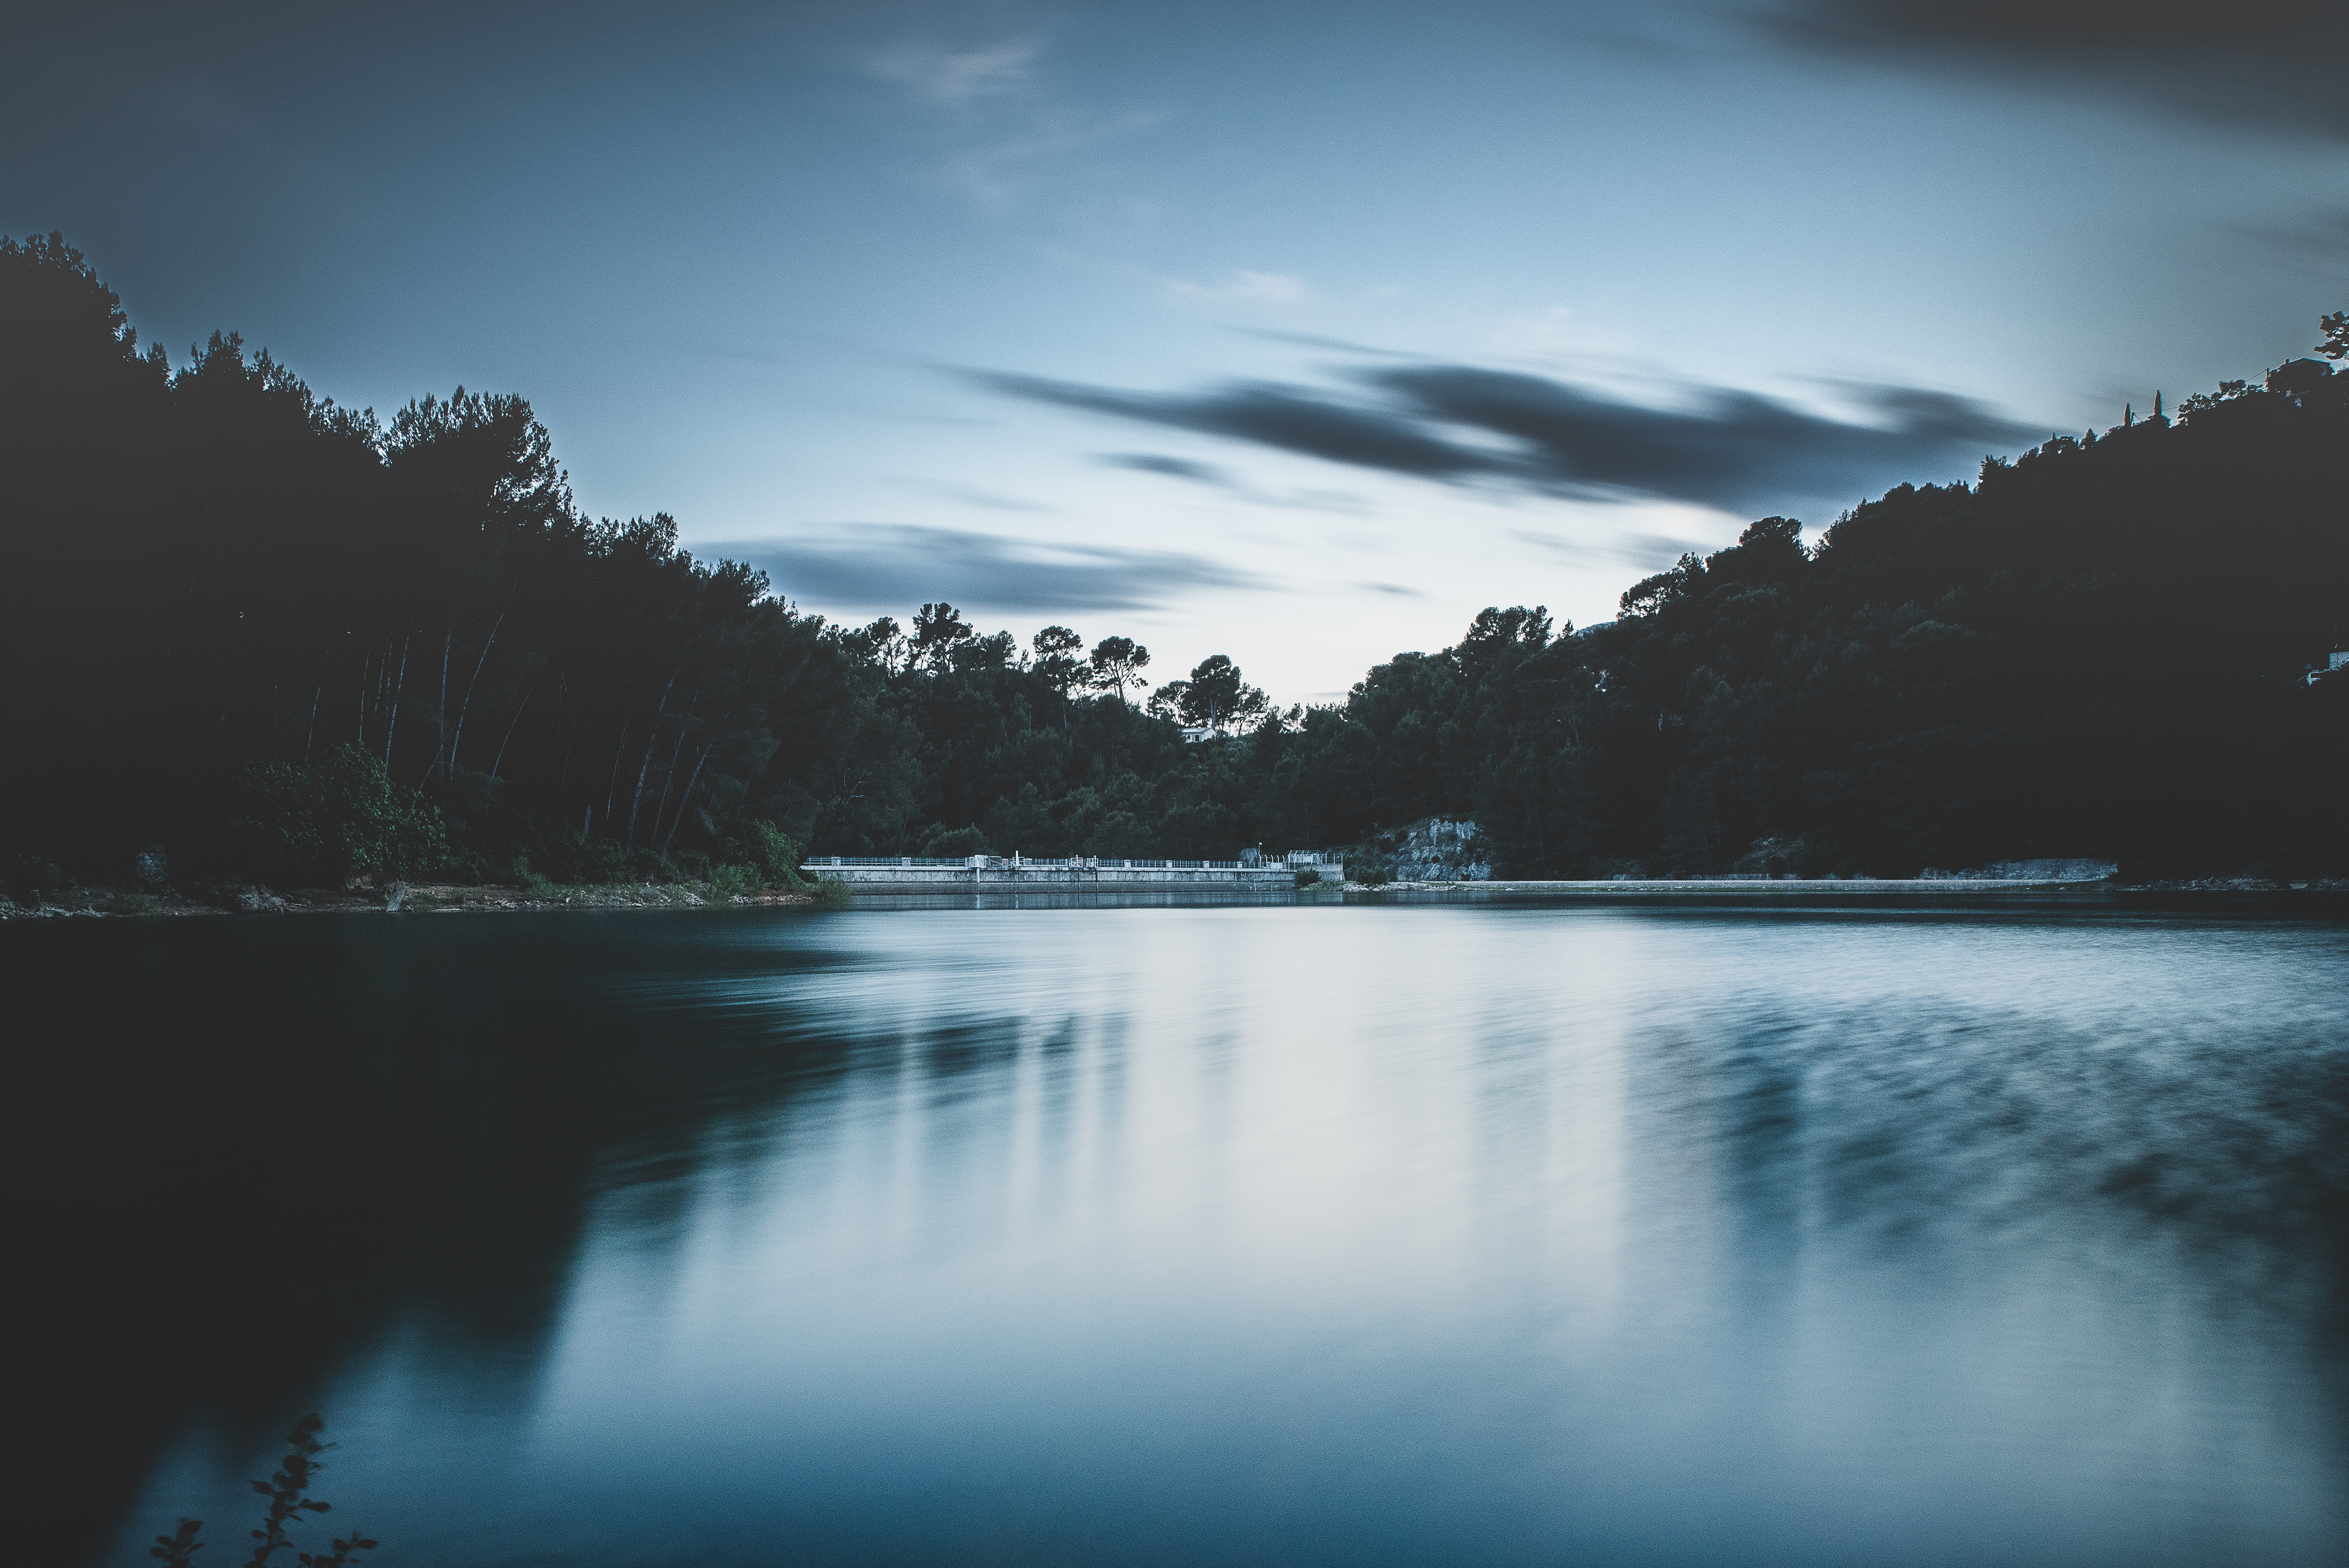
landscape, water, nature, mountain, cloud, sky, sunrise, mist, sunlight, morning, lake, dawn, atmosphere, river, dusk, evening, reflection, reservoir, body of water, loch, meteorological phenomenon, atmospheric phenomenon, mountainous landforms, computer wallpaper